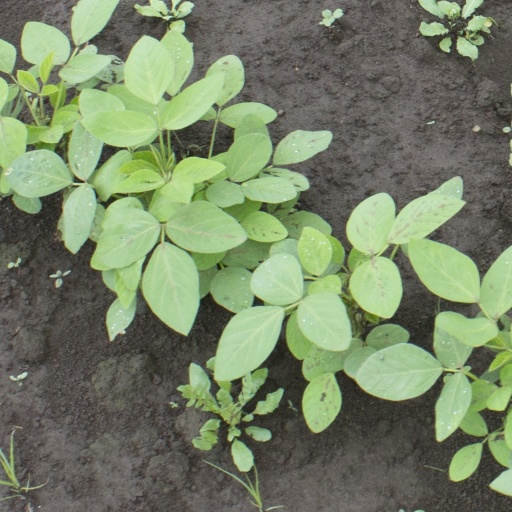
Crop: soybean